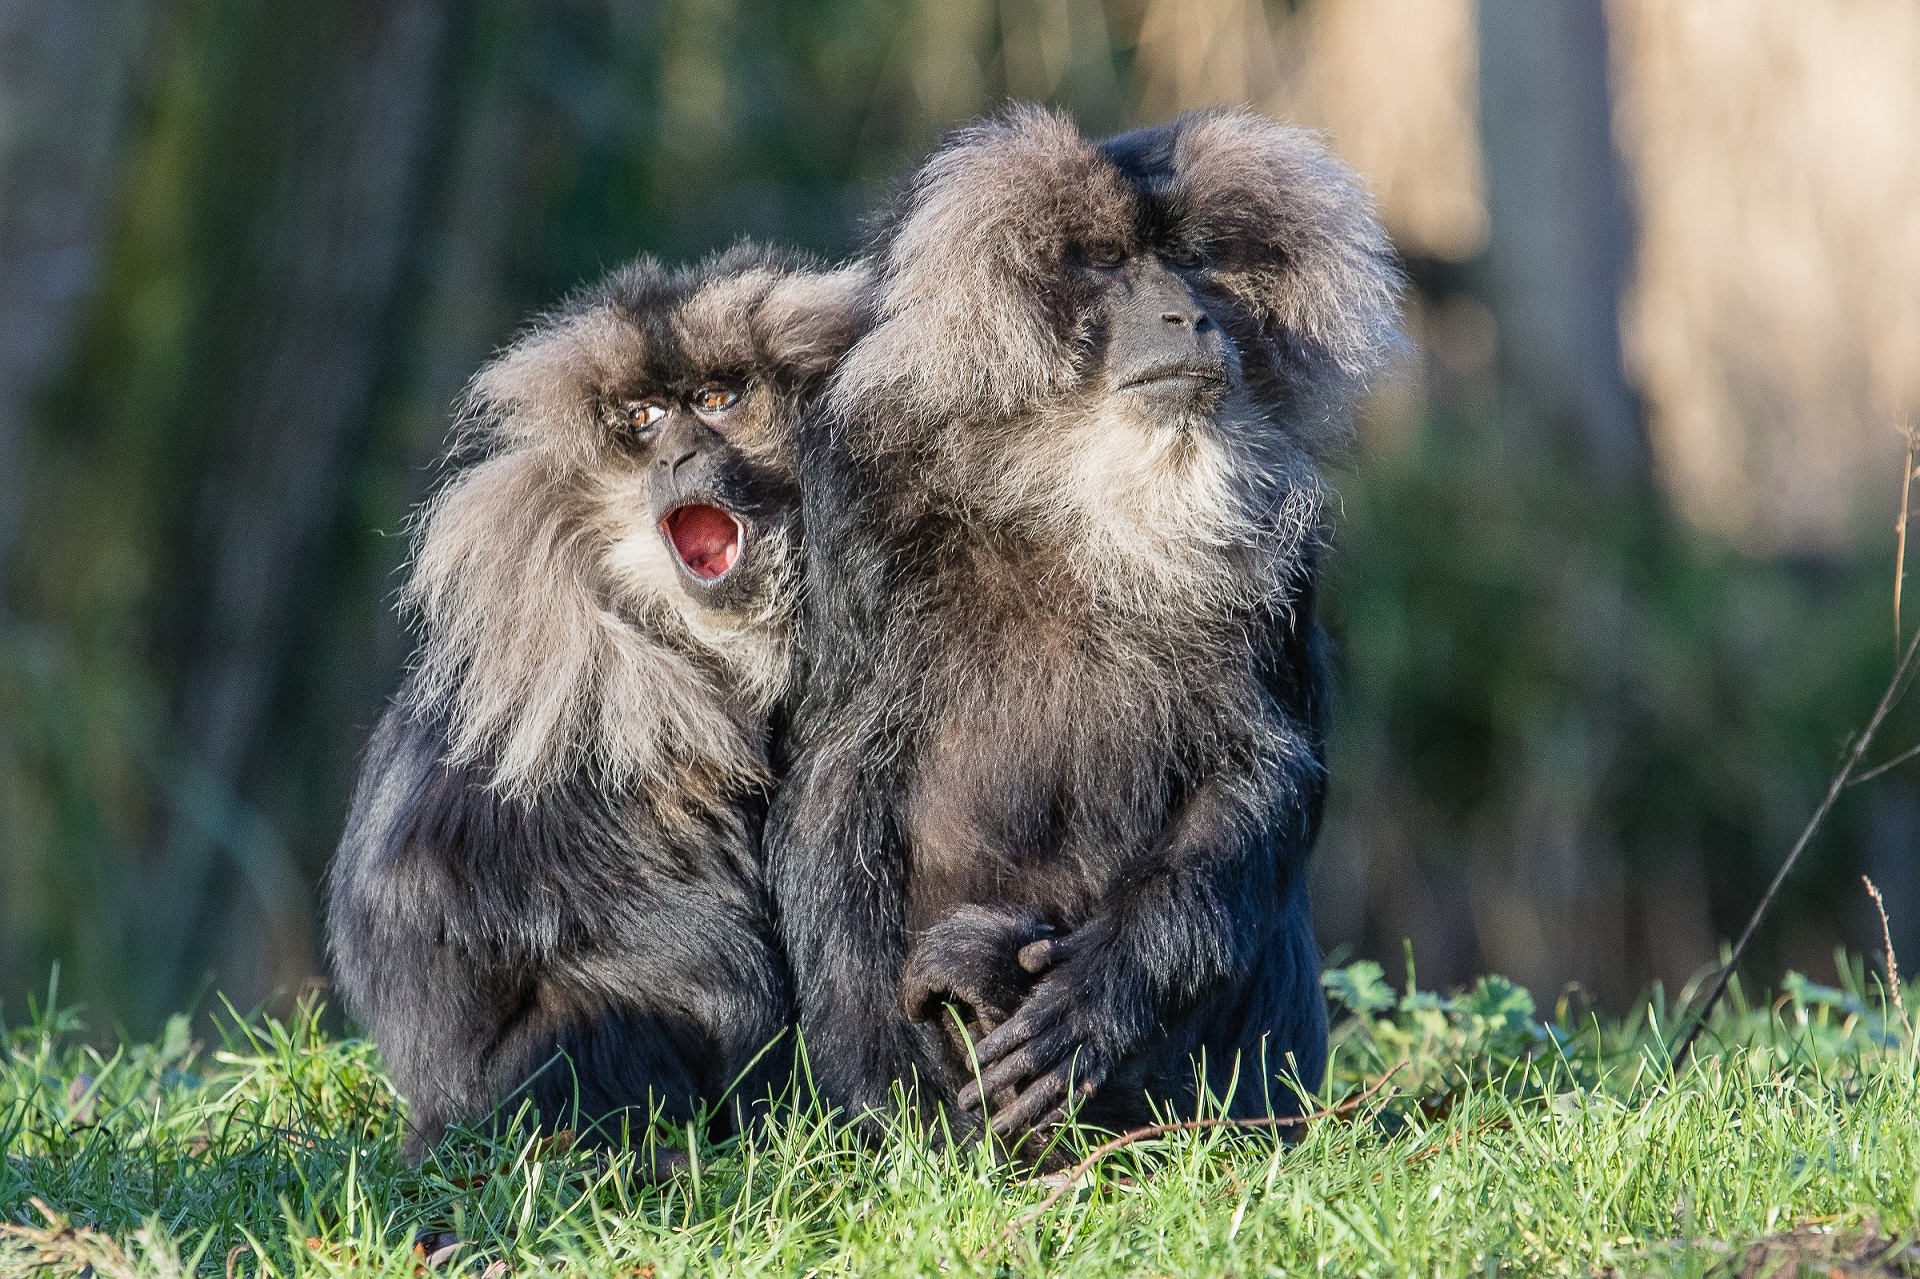
nature, wildlife, fur, sitting, mammal, fauna, primate, animals, vertebrate, portraits, primates, macaque, old world monkey, dog breed group, muskox, lion tailed macaques, wanderoo